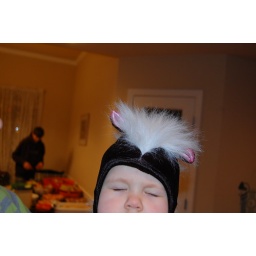
Emily looks cute in Emery's skunt hat. She looked quite punk rock